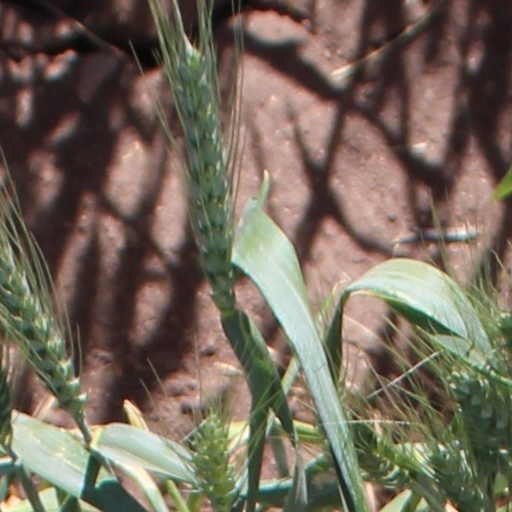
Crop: wheat